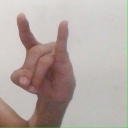
अक्षर: च